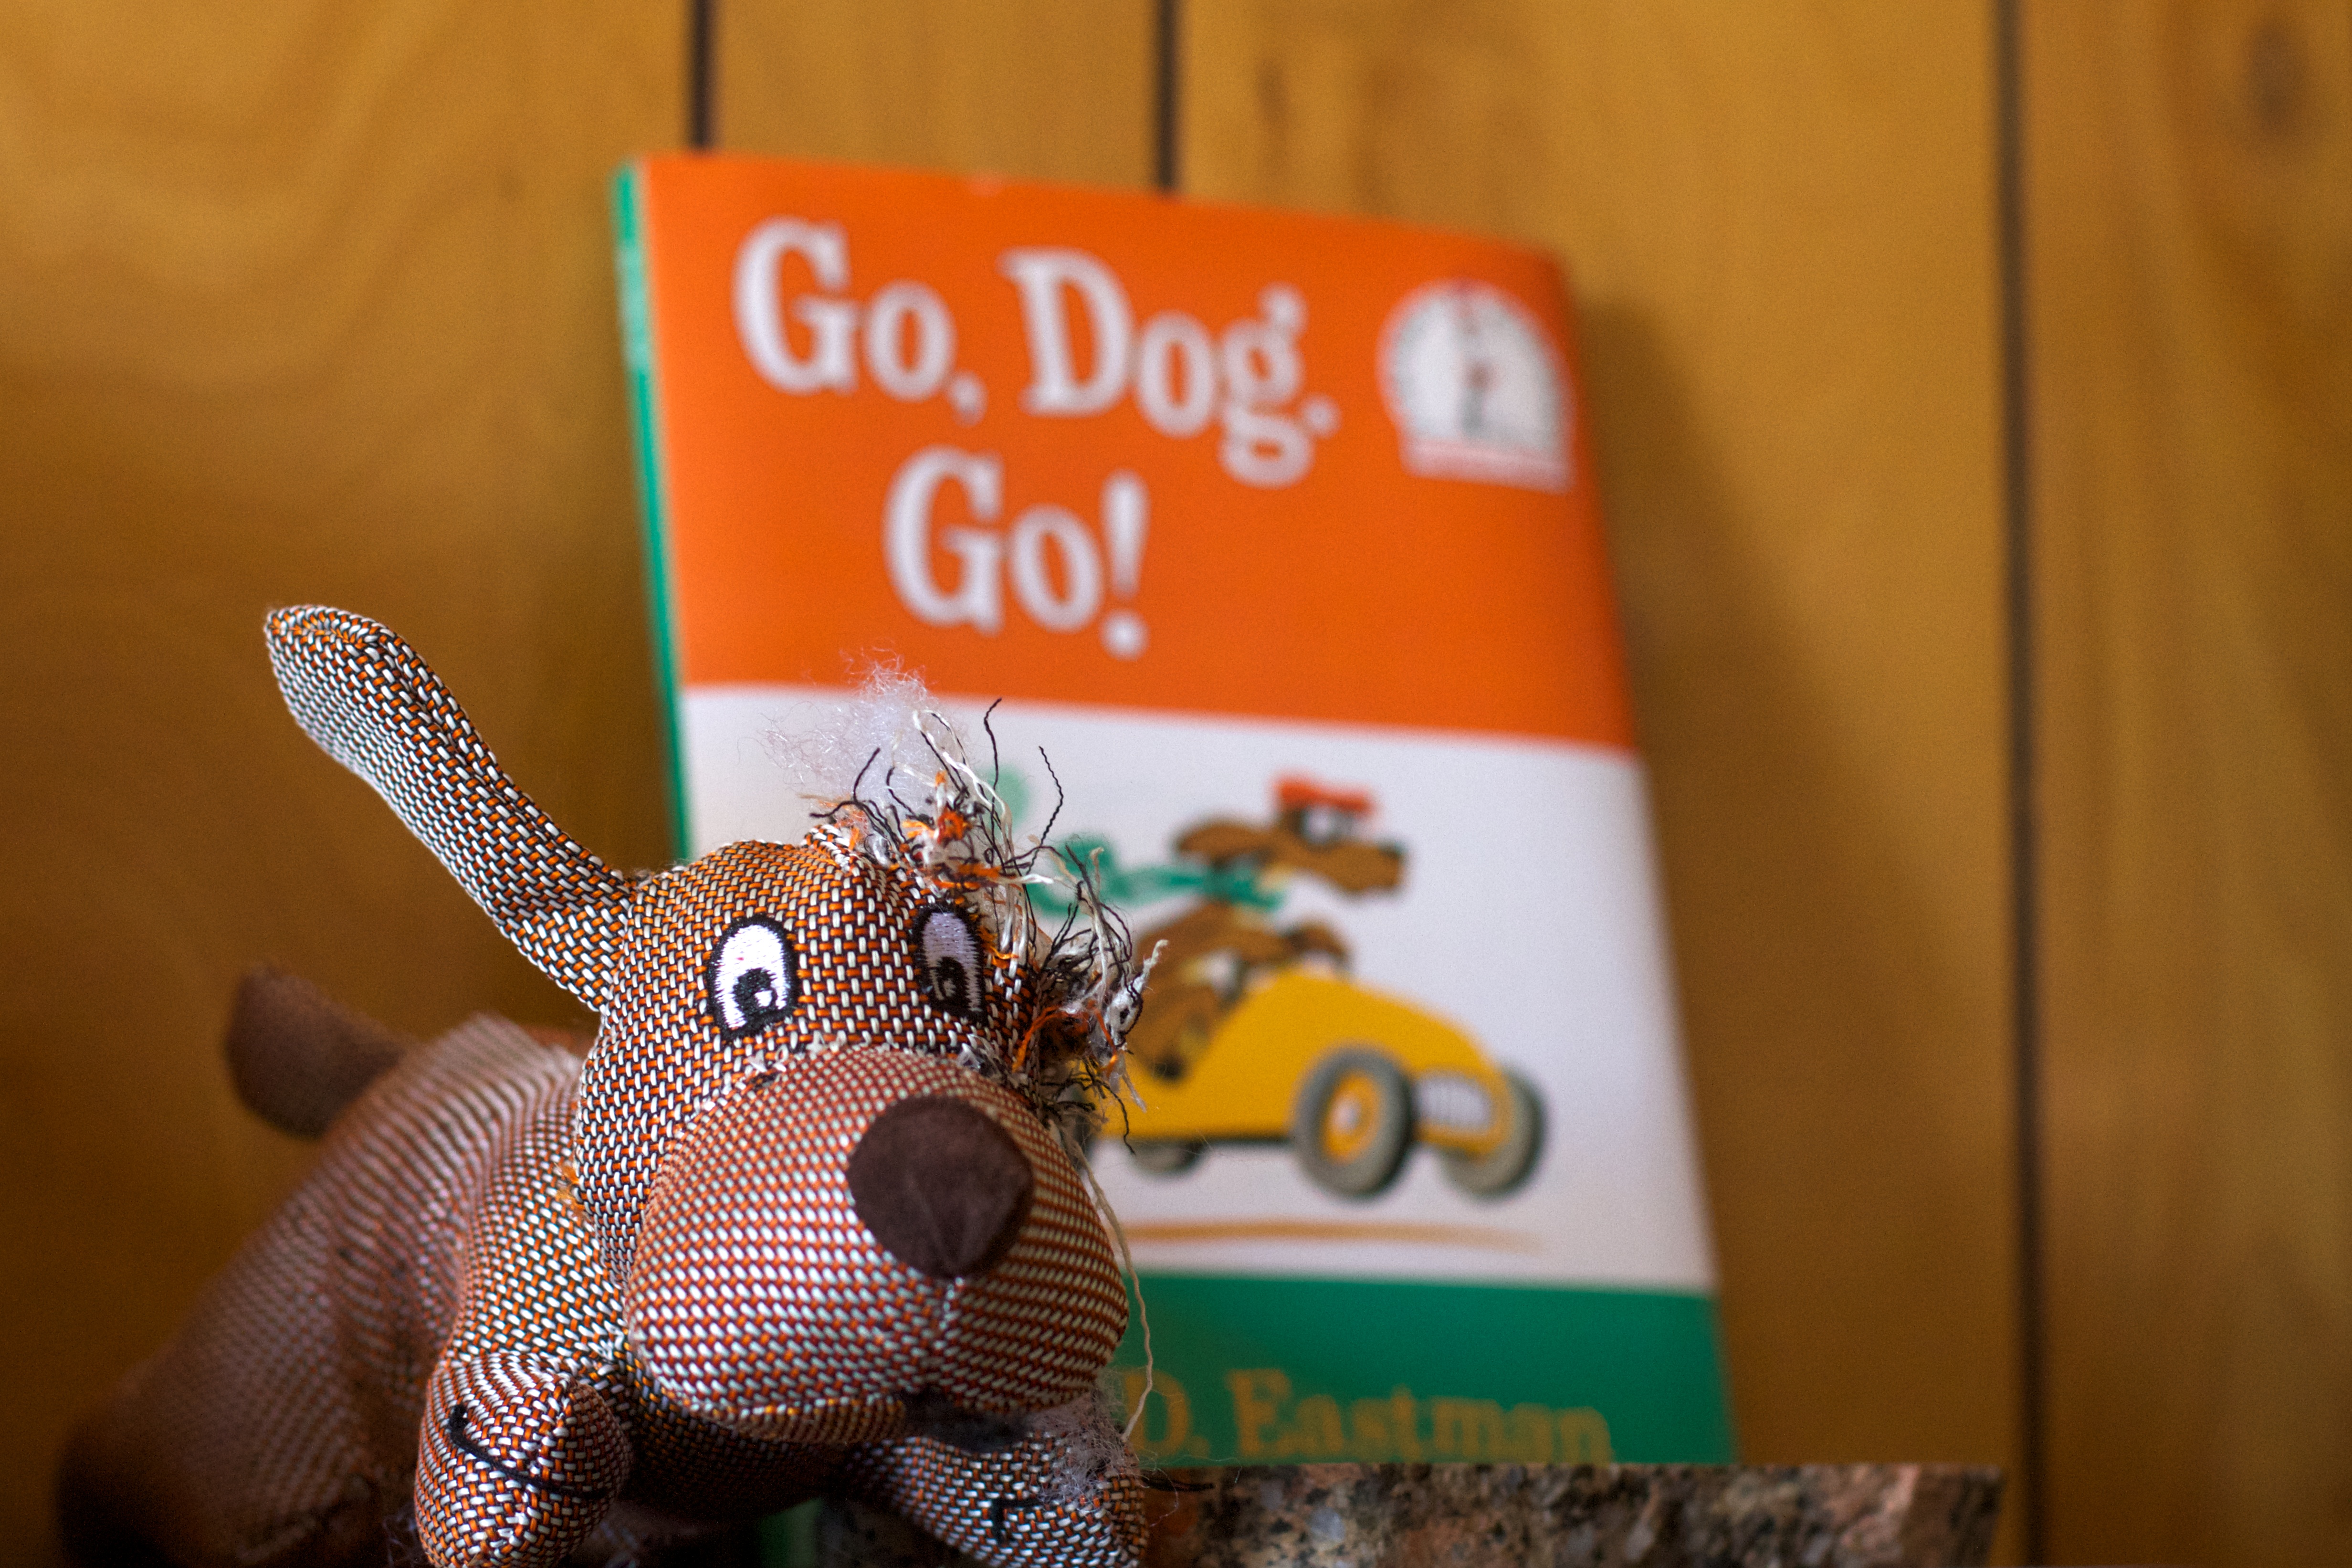
dog, toy, snout, 2016366